Bhopal State

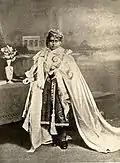
A young Shah Jahan Begum

Between 1819 and 1926, it was ruled by four women – Begums – unique in the royalty of those days. Qudsia Begum was the first woman ruler, who was succeeded by her only daughter Sikandar Begum, who in turn was succeeded by her only daughter, Shah Jahan Begum. Sultan Shah Jahan Begum was the last women ruler, who after 25 years of rule, abdicated in favour of her son, Hamidullah Khan. The rule of Begums gave the city its waterworks, railways, a postal system and a municipality constituted in 1907.